Maniktala

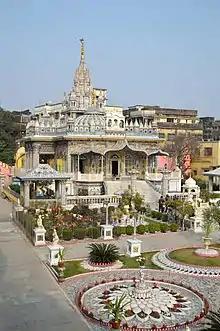
Gouribari Badridas Jain Temple, Maniktala

The Central Blood Bank of West Bengal Government is located at the Maniktala crossing. So is one of oldest markets of Kolkata, the Maniktala Bazar, easily identified by the clock tower. Gouribari Badridas Jain Temple is also located nearby.